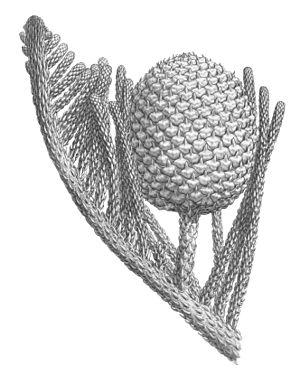
Araucaria subulata est une espèce du genre Araucaria, endémique de Nouvelle-Calédonie. Il s'agit d'une espèce inféodée aux terrains ultramafiques.